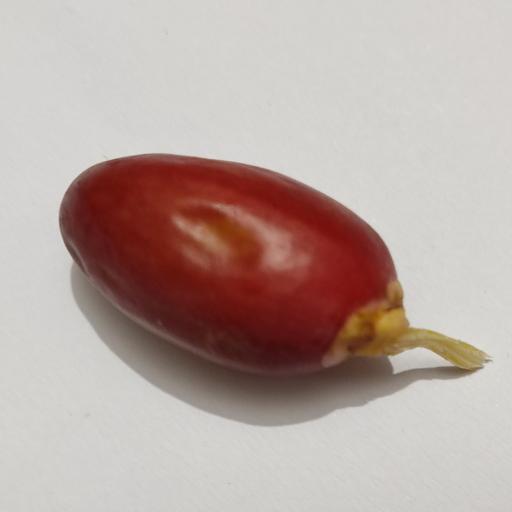
Crop type: Date Palm